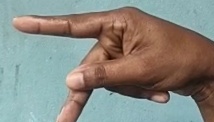
ASL sign: P